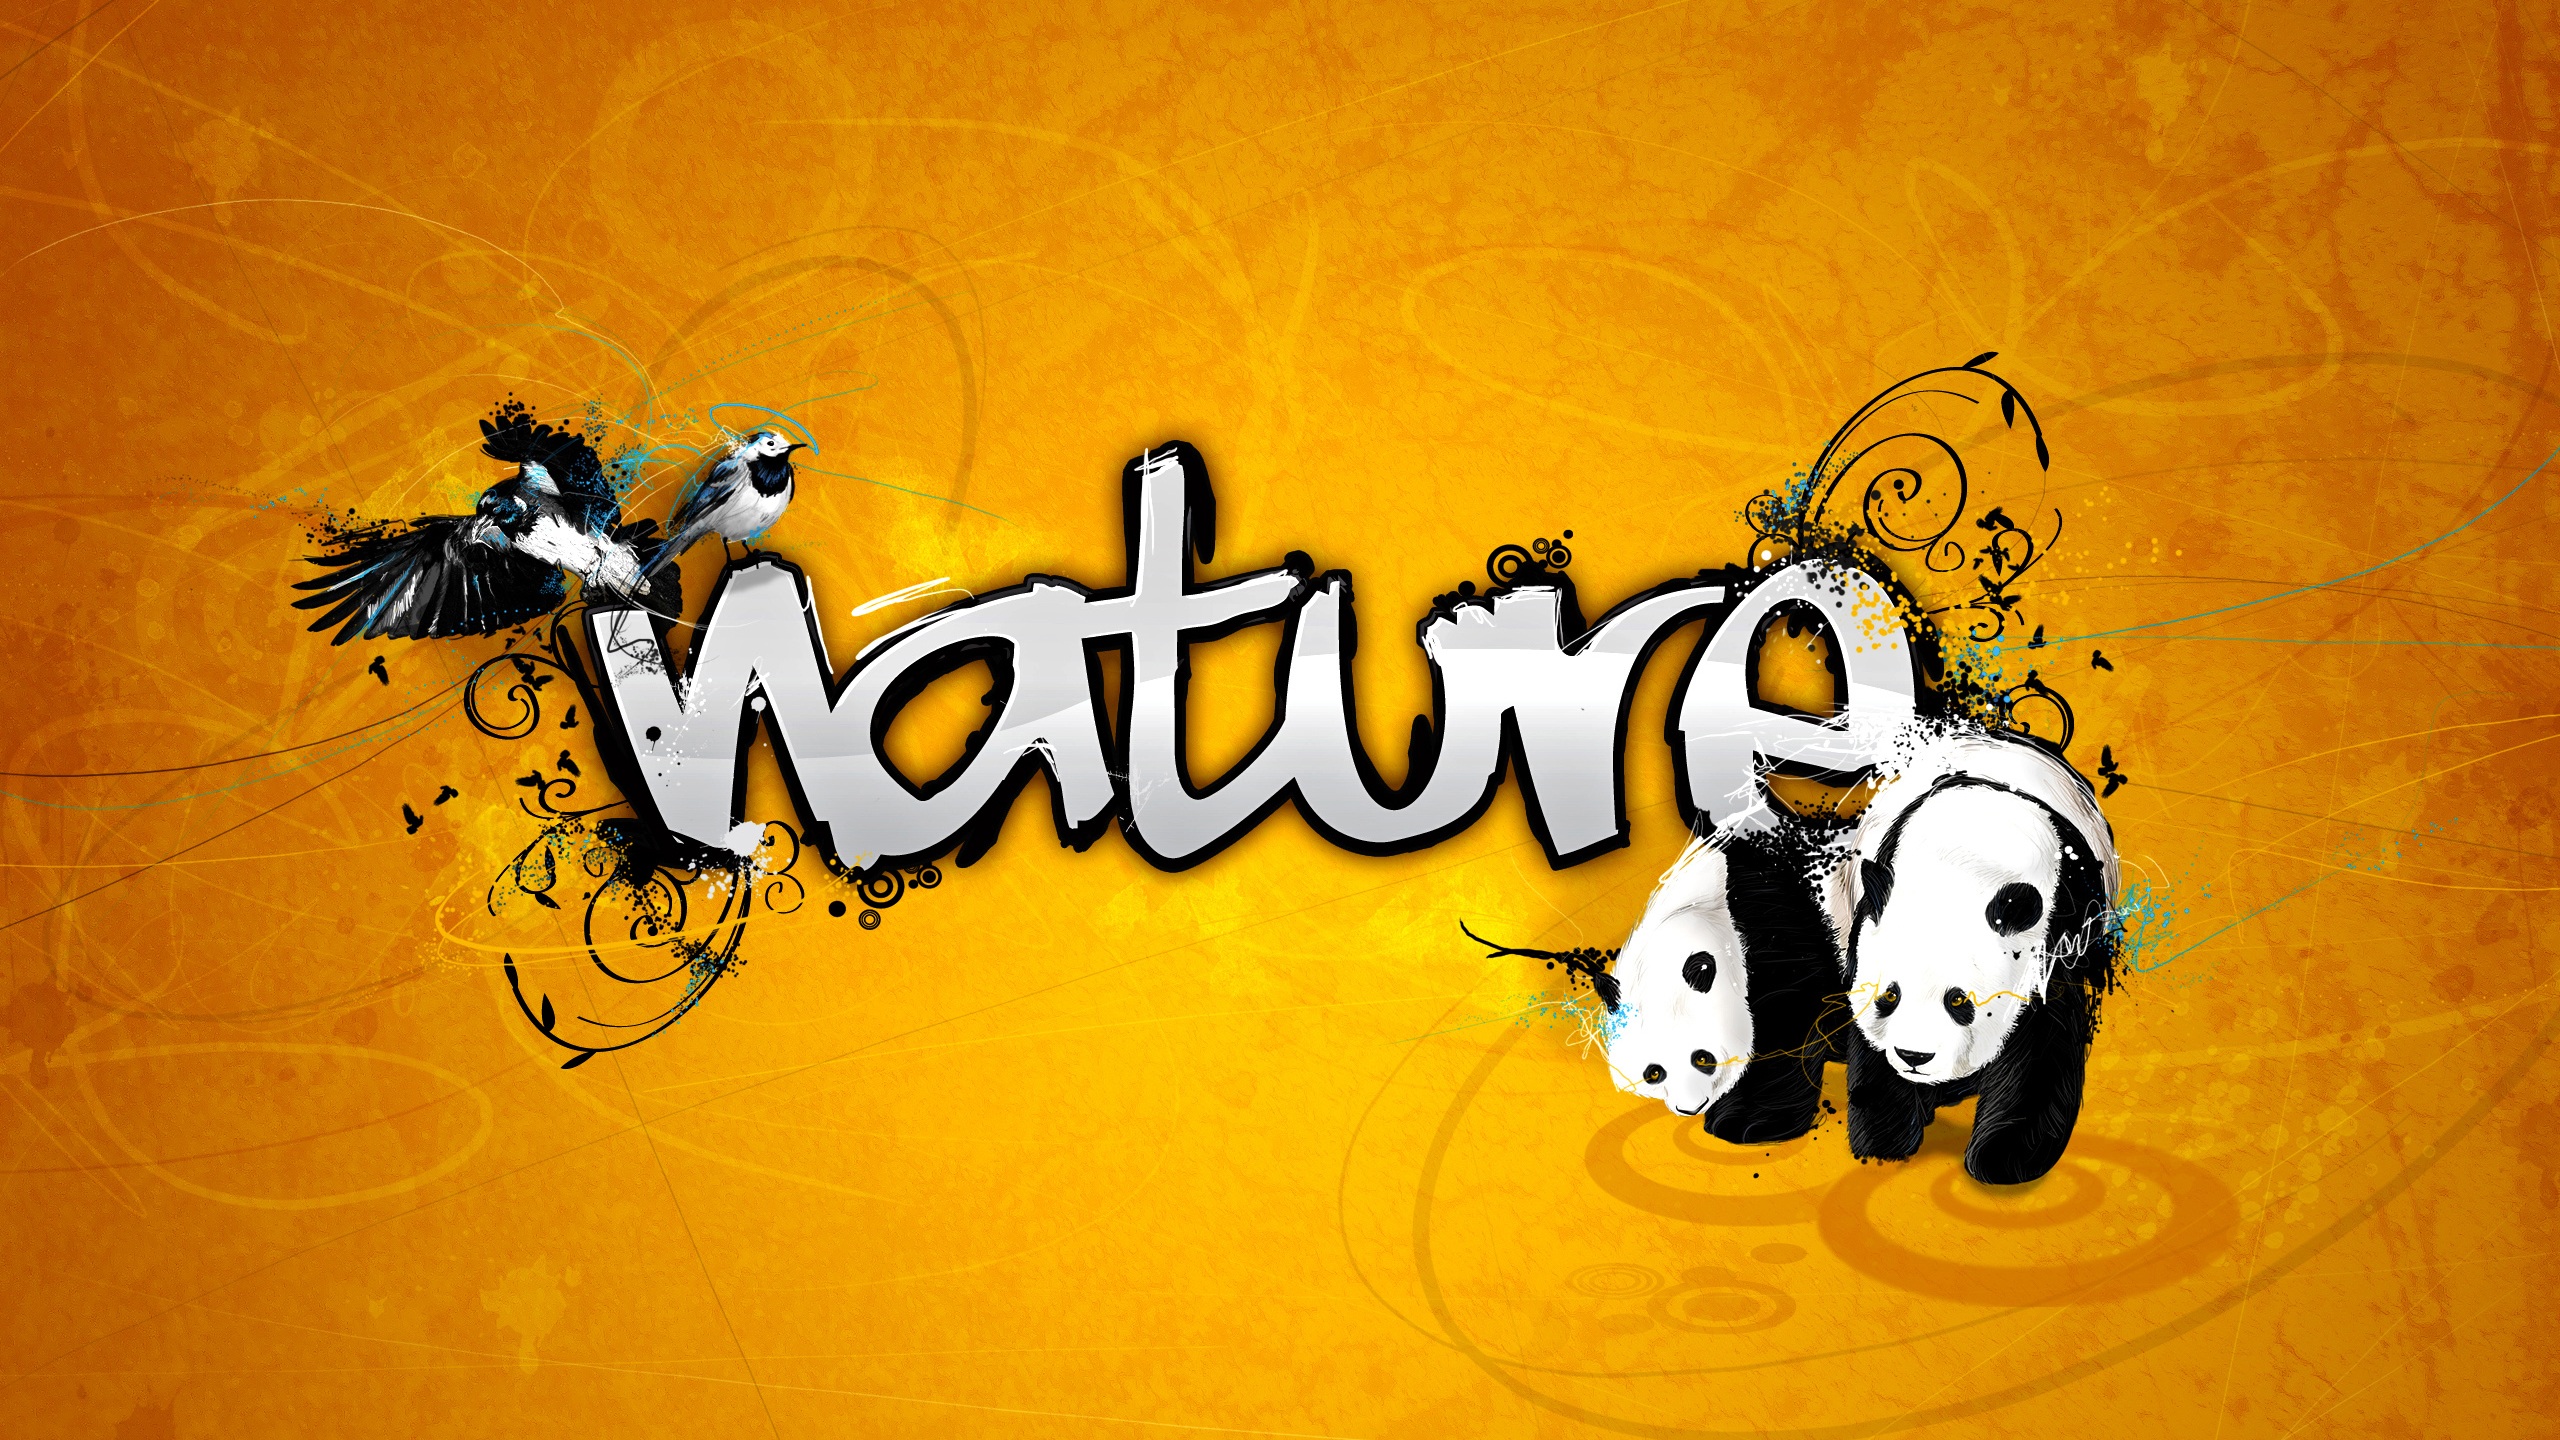
nature, number, natural, yellow, font, art, background, illustration, calligraphy, computer wallpaper